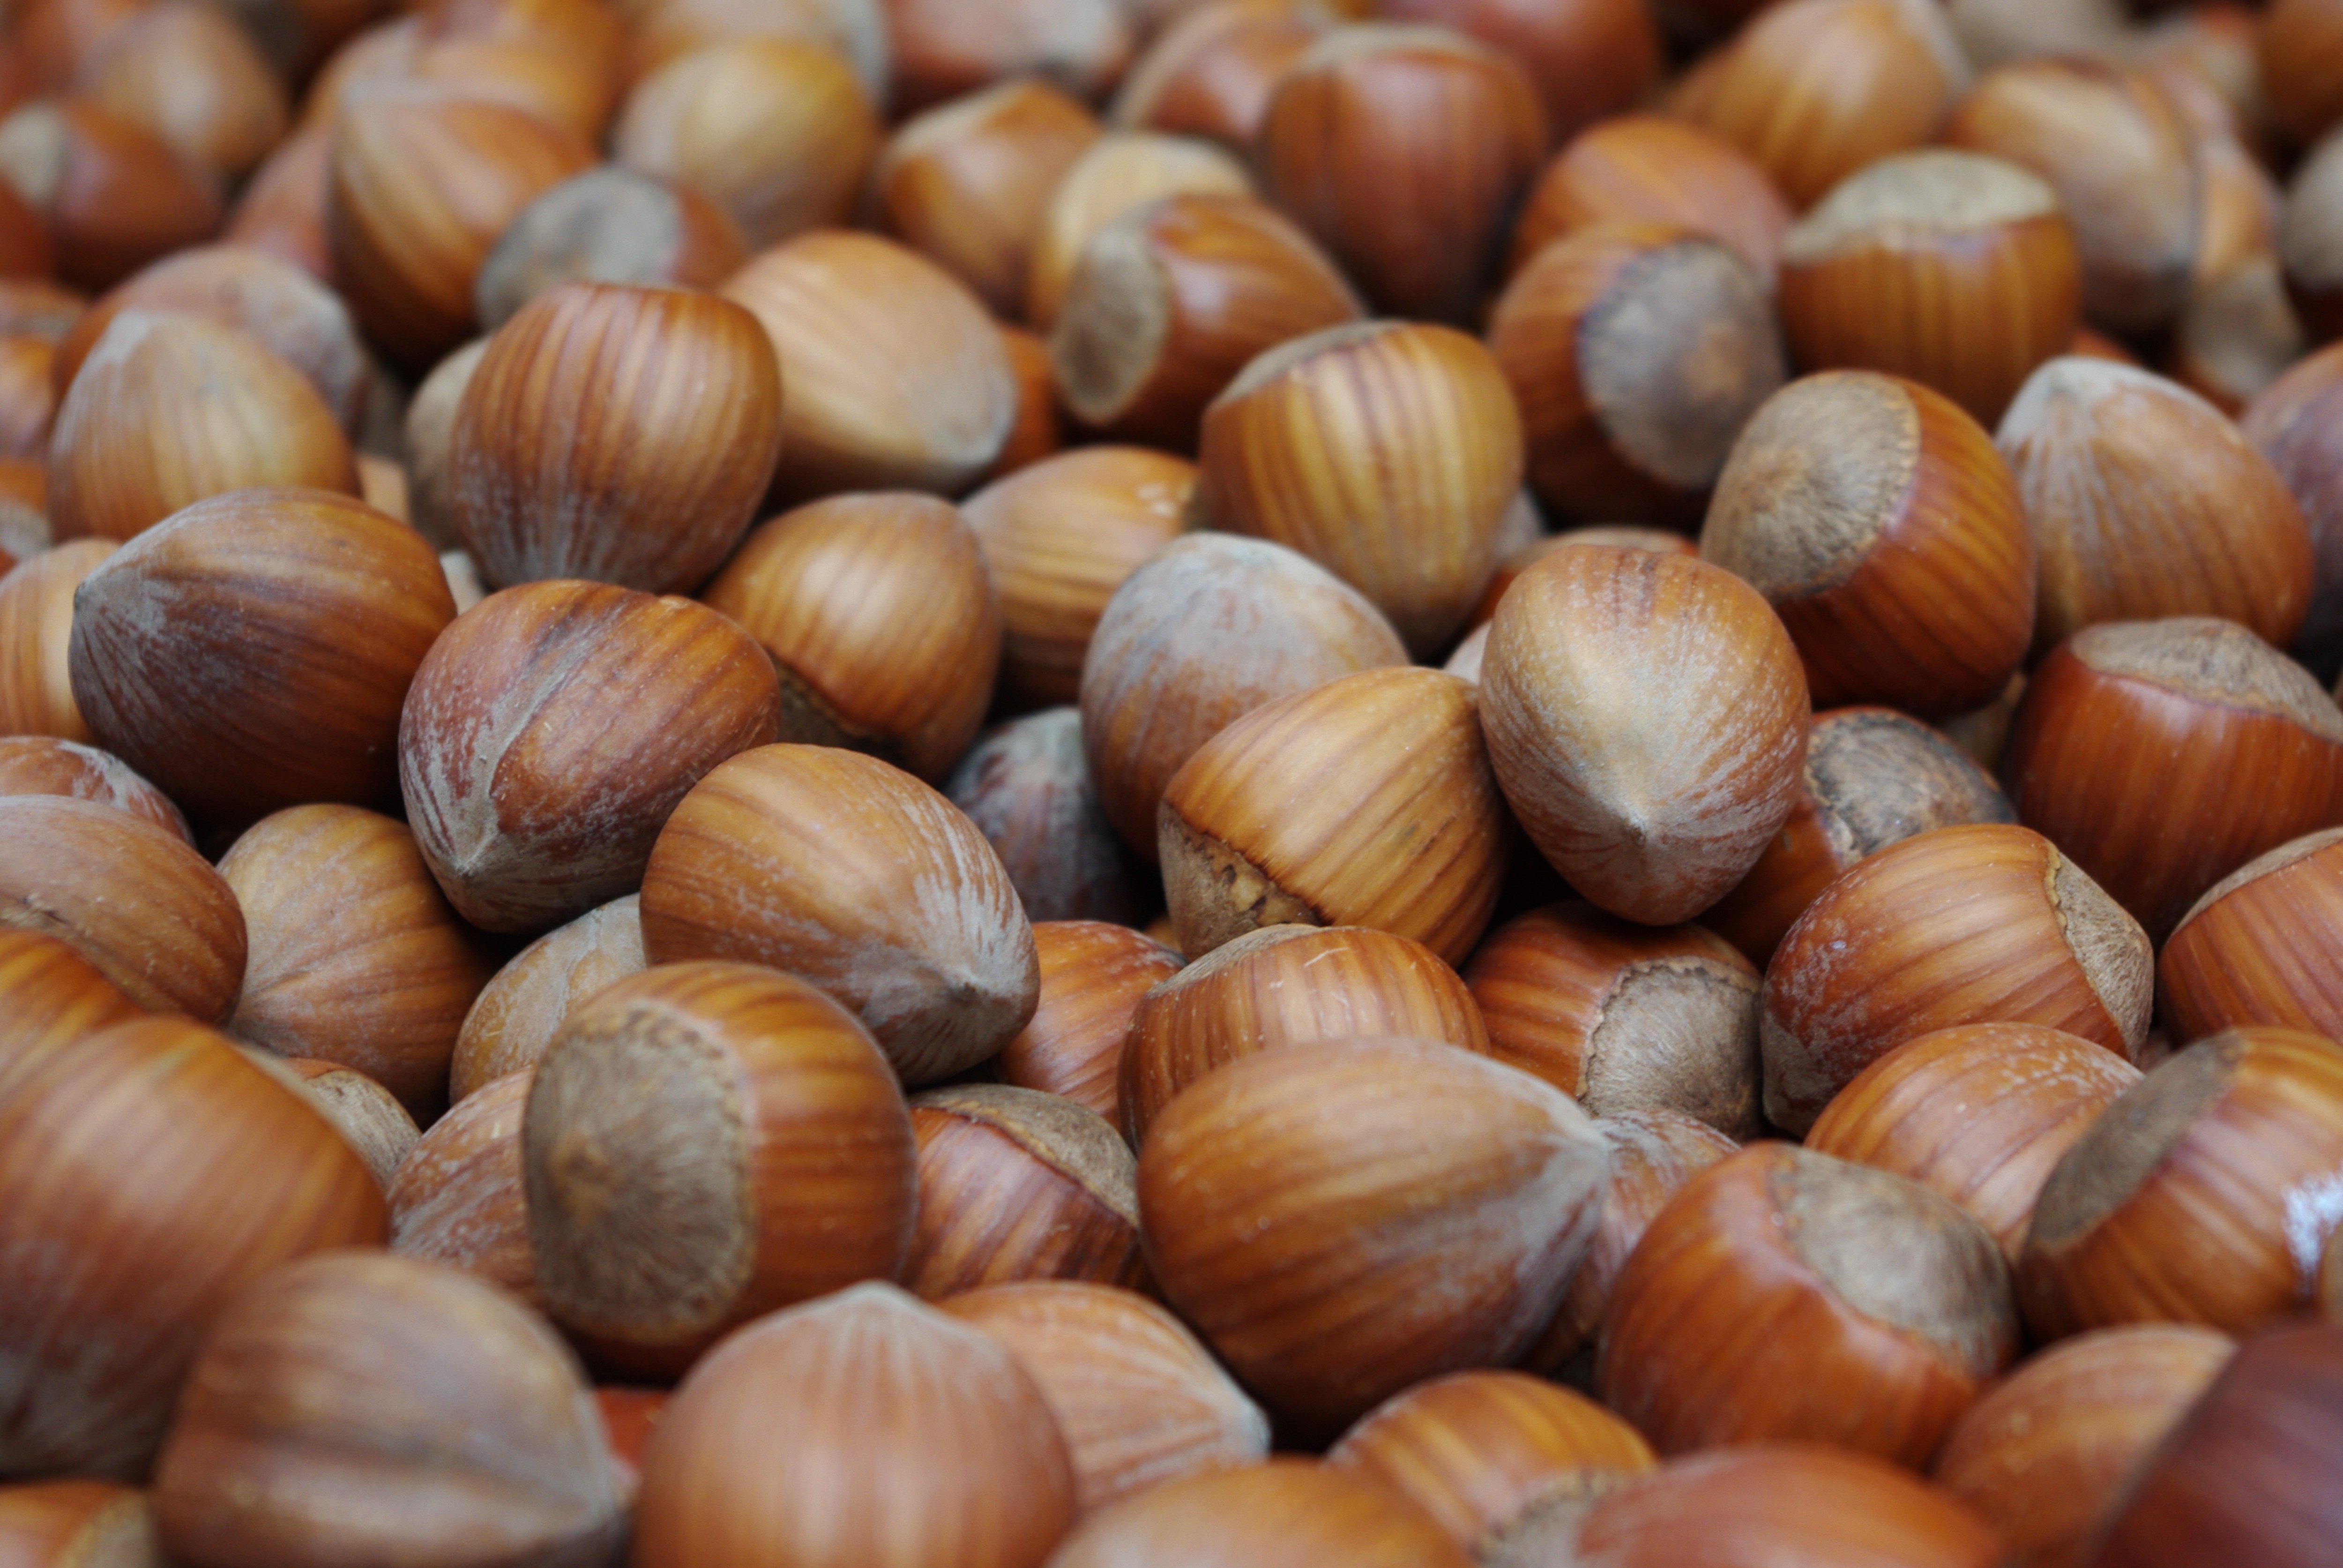
food, produce, vegetable, macro, brown, market, nut, healthy, eat, shell, nuts, tasty, tree fruit, hazelnut, hazel, chestnut, hazelnuts, nutritious, shallot, nutshells, nuts seeds